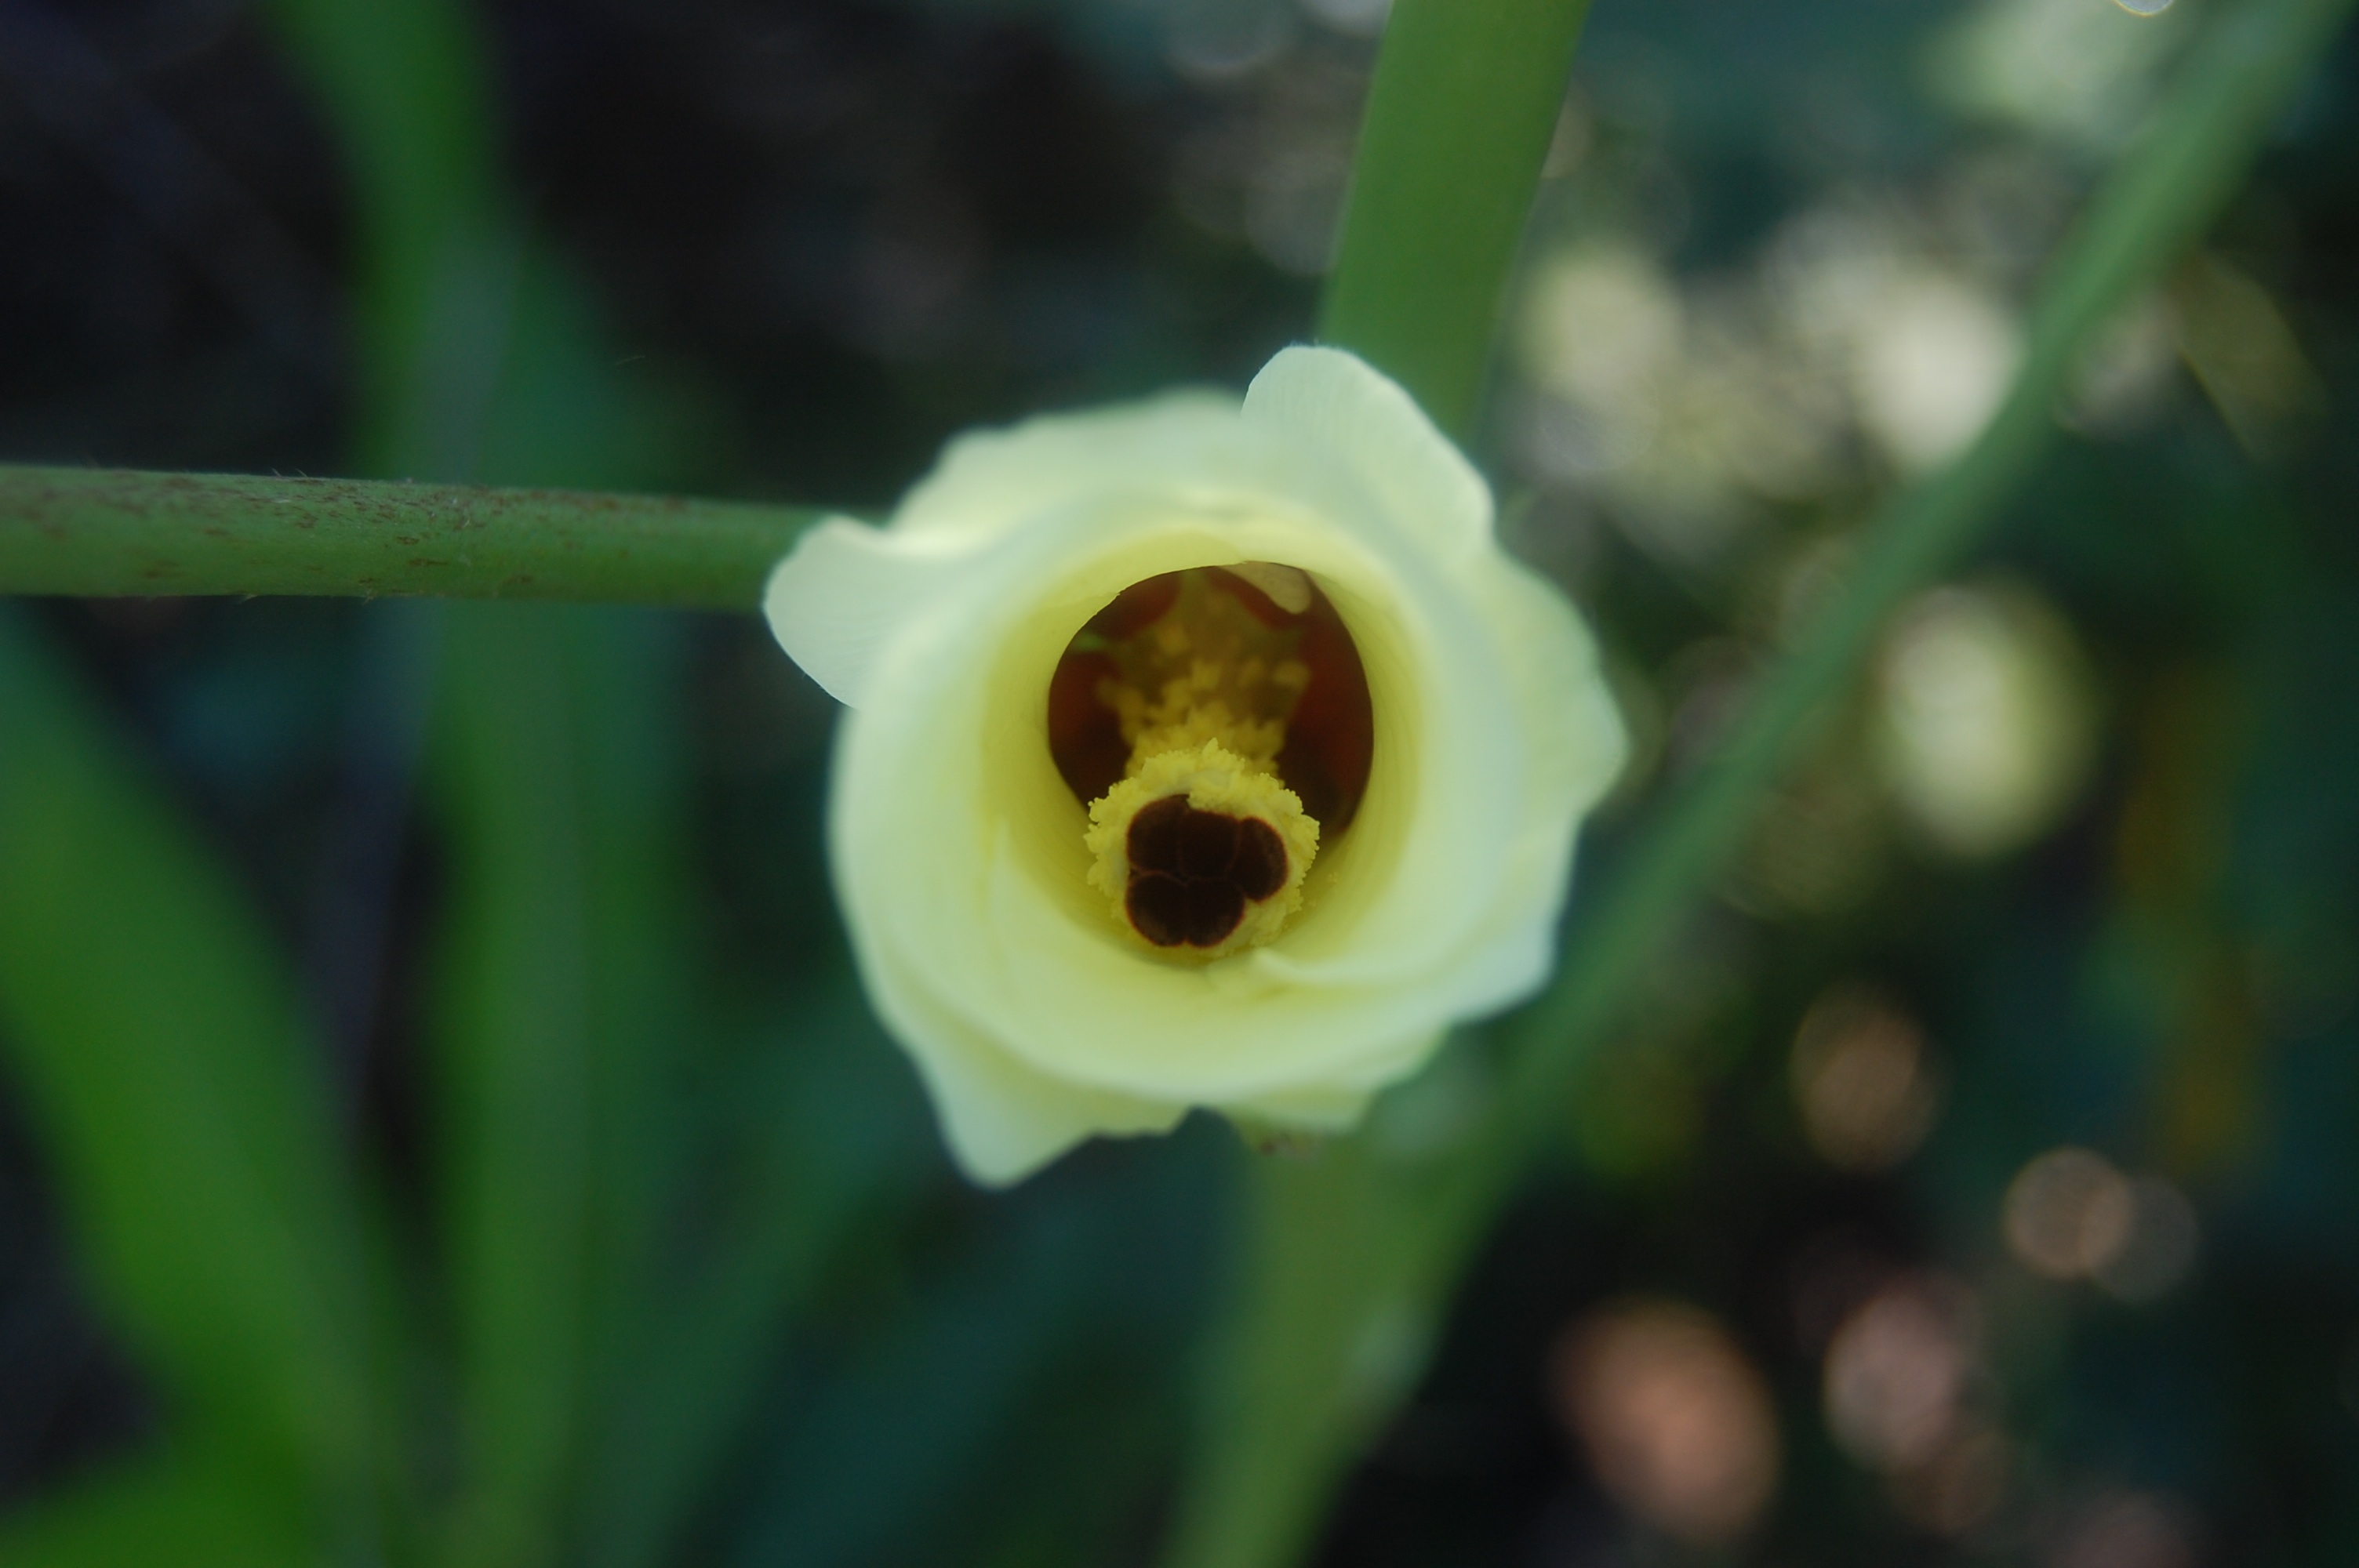
nature, blossom, plant, photography, flower, petal, green, botany, yellow, flora, wildflower, close up, bud, macro photography, flowering plant, plant stem, land plant, calochortus